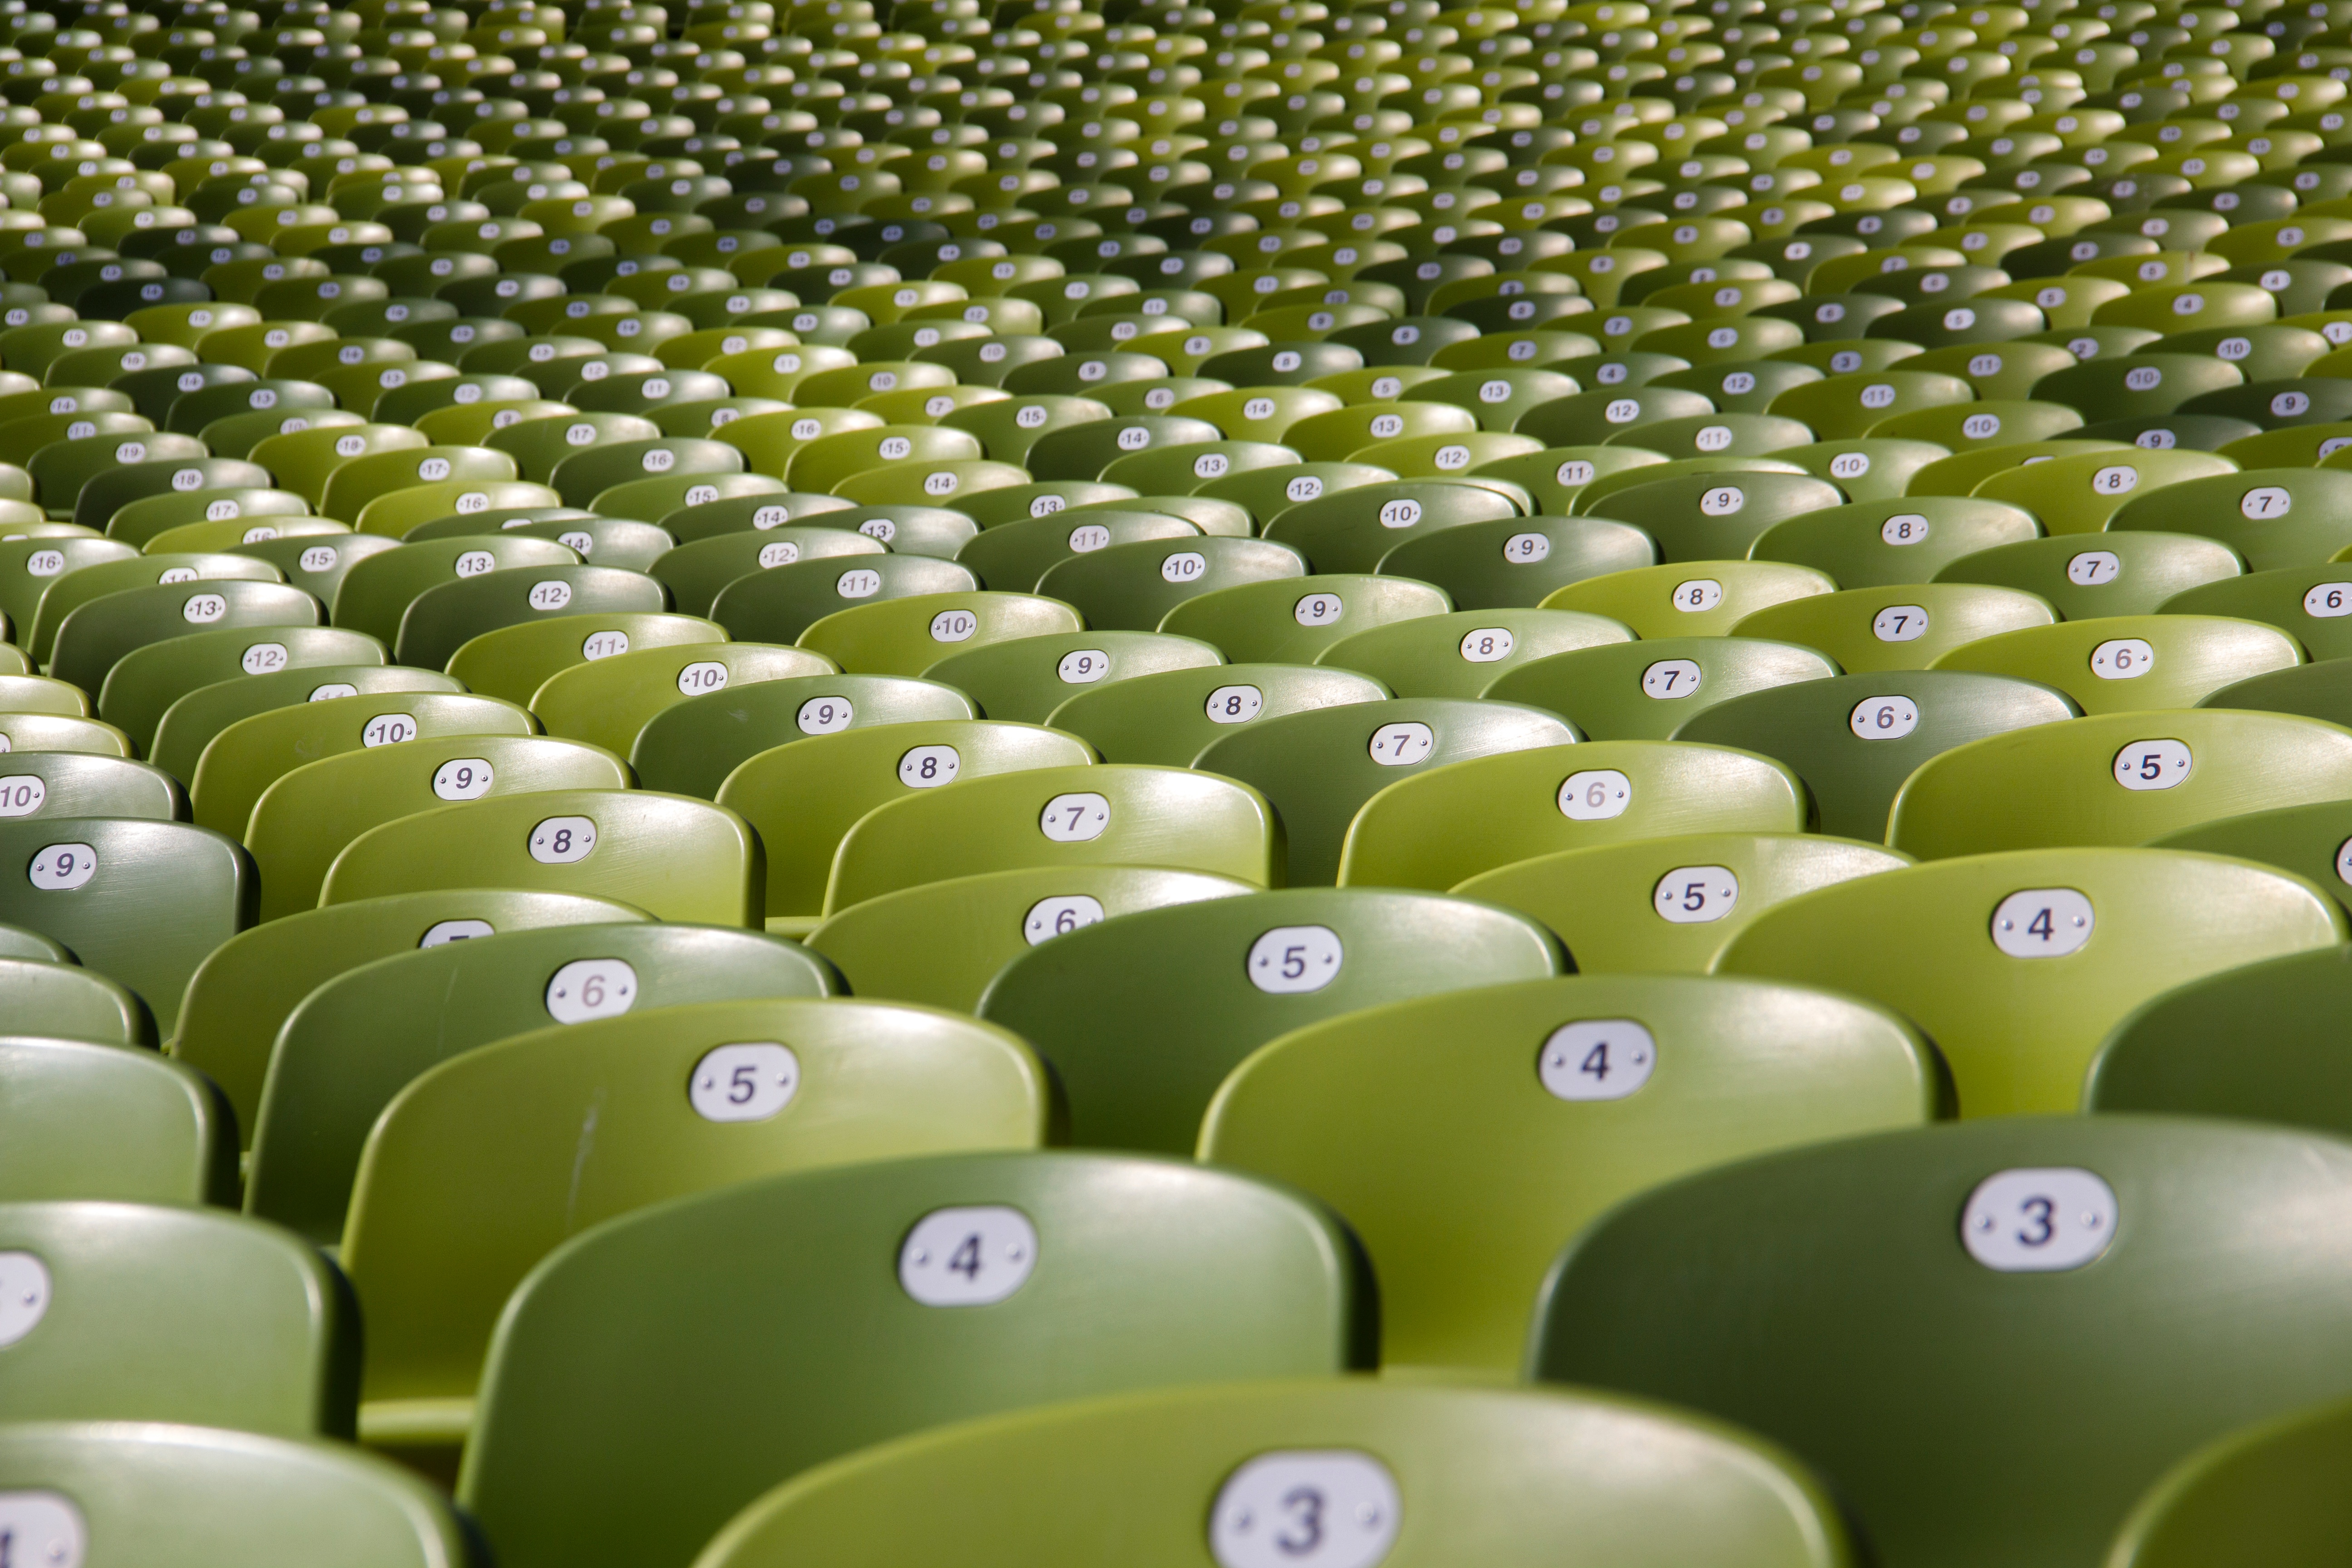
grass, chair, seat, number, green, stadium, circle, close up, ball, macro photography, sport venue